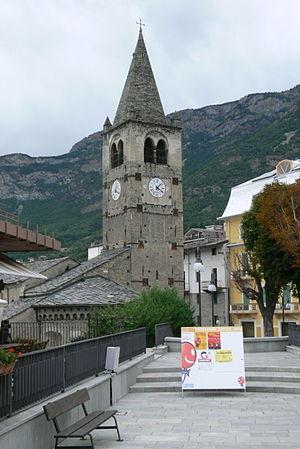
Saint-Vincent est une commune italienne de la région Vallée d'Aoste.